Kirk Gibson's 1988 World Series home run

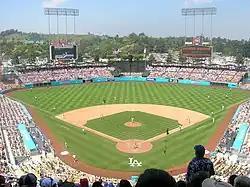
Dodger Stadium, where the home run was hit.

Instead of sending Anderson to the plate, Lasorda inserted Gibson as his pinch hitter. Gibson hobbled up to the plate with Scully commenting, ""And look who's coming up!"" Gibson quickly fouled off two pitches, getting behind in the count, 0–2. He then swung clumsily and dribbled the ensuing pitch foul down the first base line, which seemed to confirm his inability to swing with any authority. Gibson took an outside pitch, called a ball by home plate umpire Doug Harvey, fouled off a pitch, and then took another outside pitch to work to a 2–2 count.